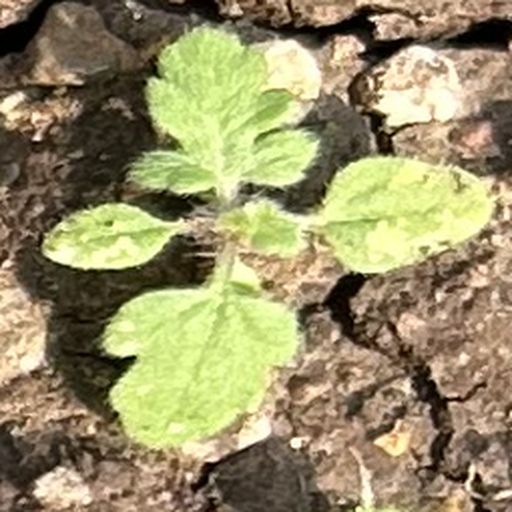
Weed species: Gajar_gavat_(Parthenium hysterophorus)